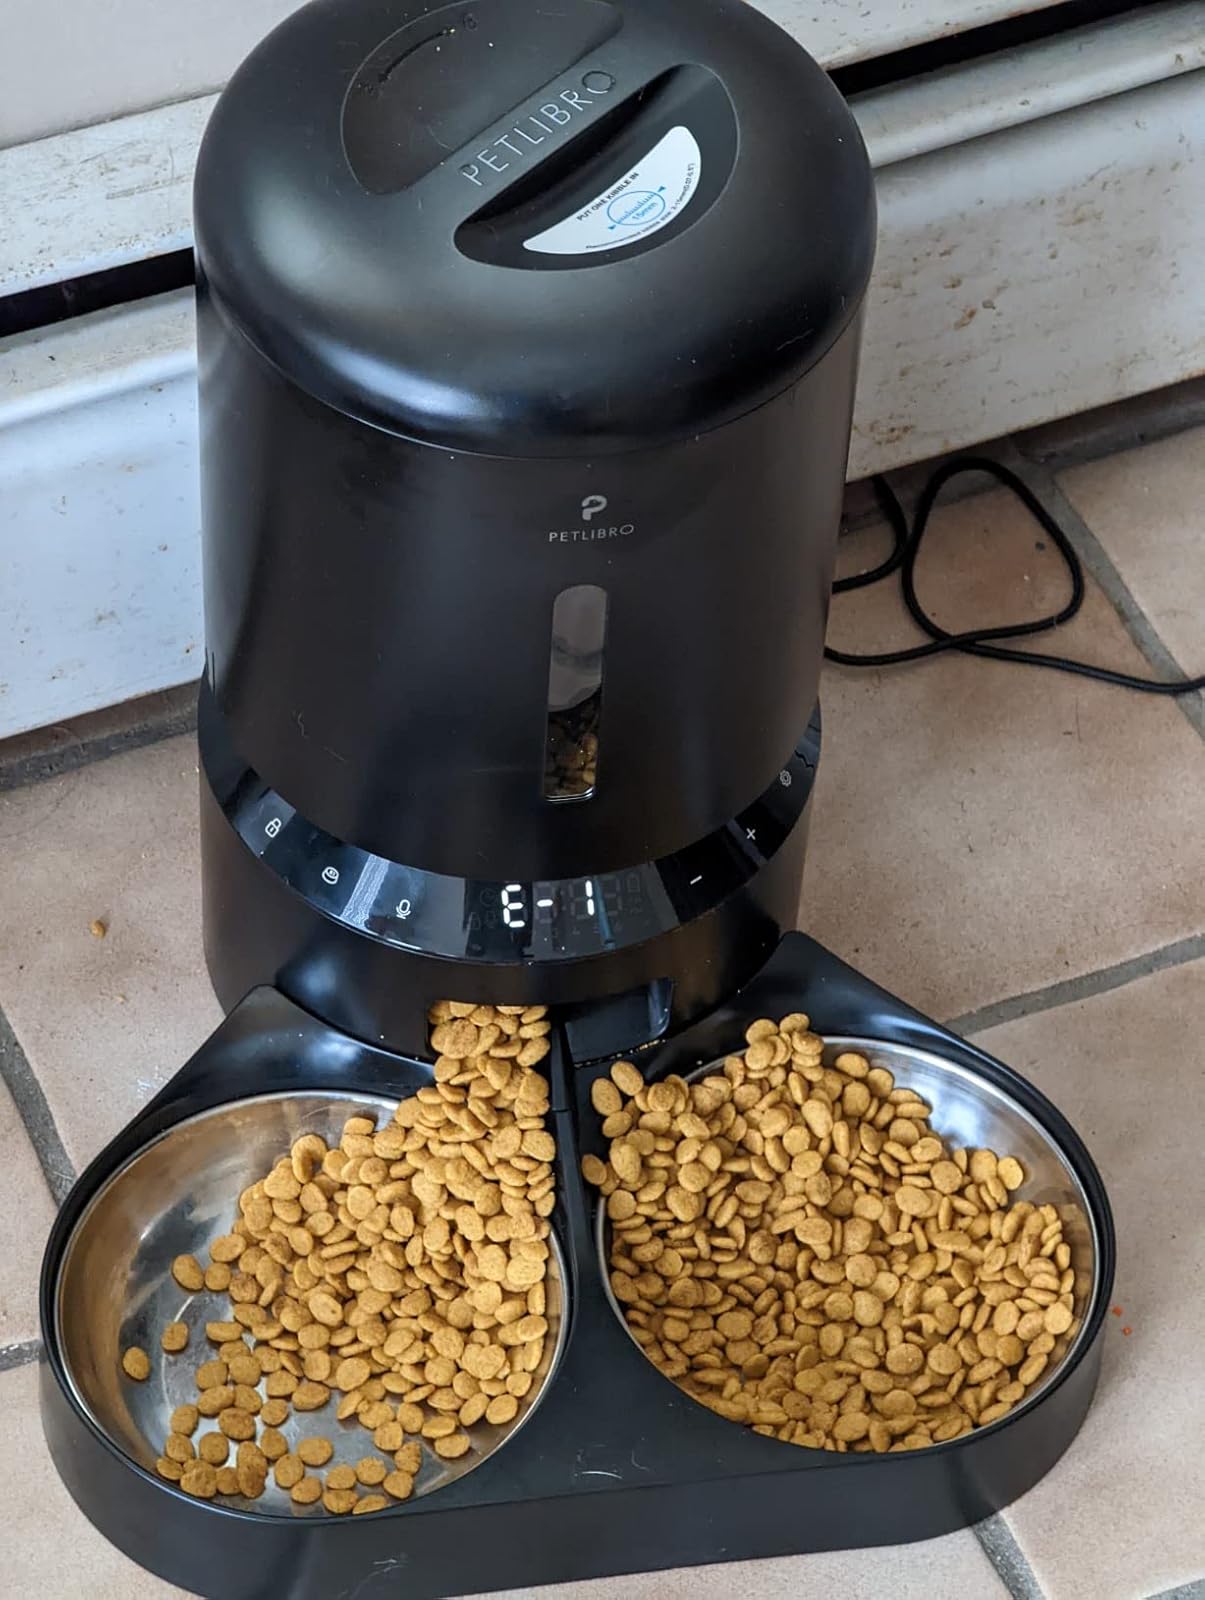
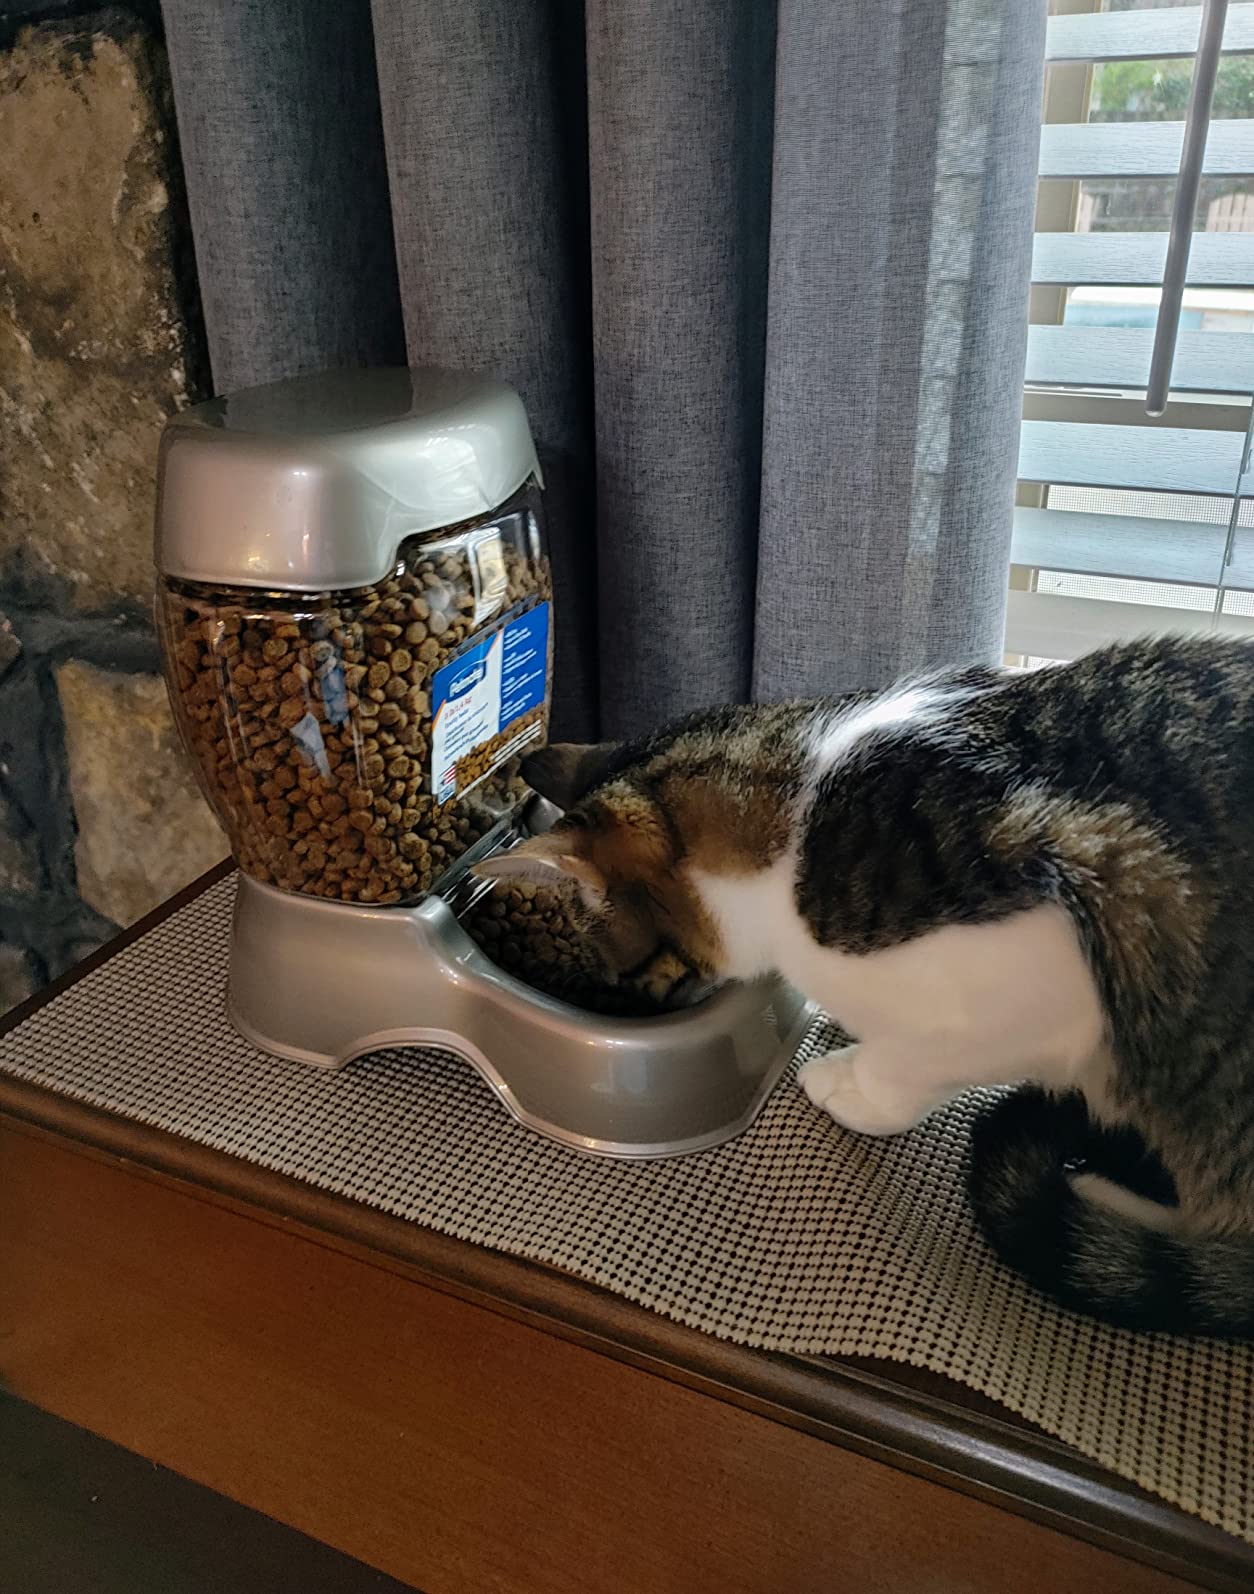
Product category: items_feeder
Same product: no